New York City ethnic enclaves

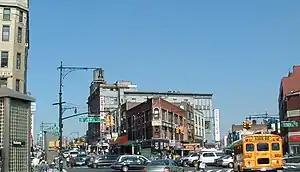
The Hub is the retail heart of the South Bronx, a Hispanic neighborhood with a large Dominican population.

Astoria, Queens, is home to the largest concentration of Greek Americans in New York. Walking down a street in the 1970s, one would see Greek restaurants, Hellenic clubs, and many Greek-owned businesses. Now, Astoria has become more diverse, with Mexican Americans, Colombian Americans, Pakistani Americans, and Russian Americans all calling Astoria home, among others. Many Greeks are leaving Astoria for Whitestone, Queens, but many of the buildings in Astoria are still owned by Greeks.